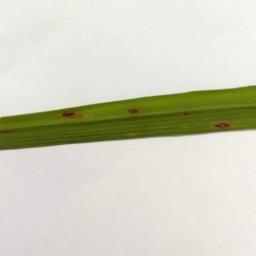
Label: Rice___Leaf_Blast